KTRK-TV

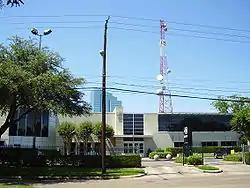
KTRK-TV's studios in the Upper Kirby district.

KTRK-TV began broadcasting November 20, 1954. It was the first full ABC affiliate for Houston. In its early years, it sought to block the move of a third station into Houston proper by opposing efforts by KGUL-TV (channel 11) to move in from Galveston, which were approved by the FCC in 1956. The present Bissonnet Street studios were inaugurated in November 1961; designed by Hermon Lloyd (later architect of the Astrodome), the facility features a dome that enclosed two studios, which was boasted to be the first such round studio building in the United States.